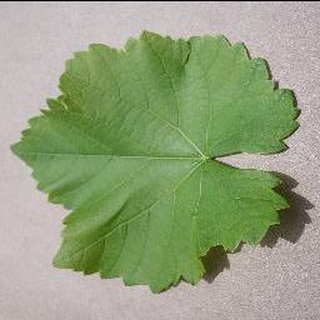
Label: healthy_grape